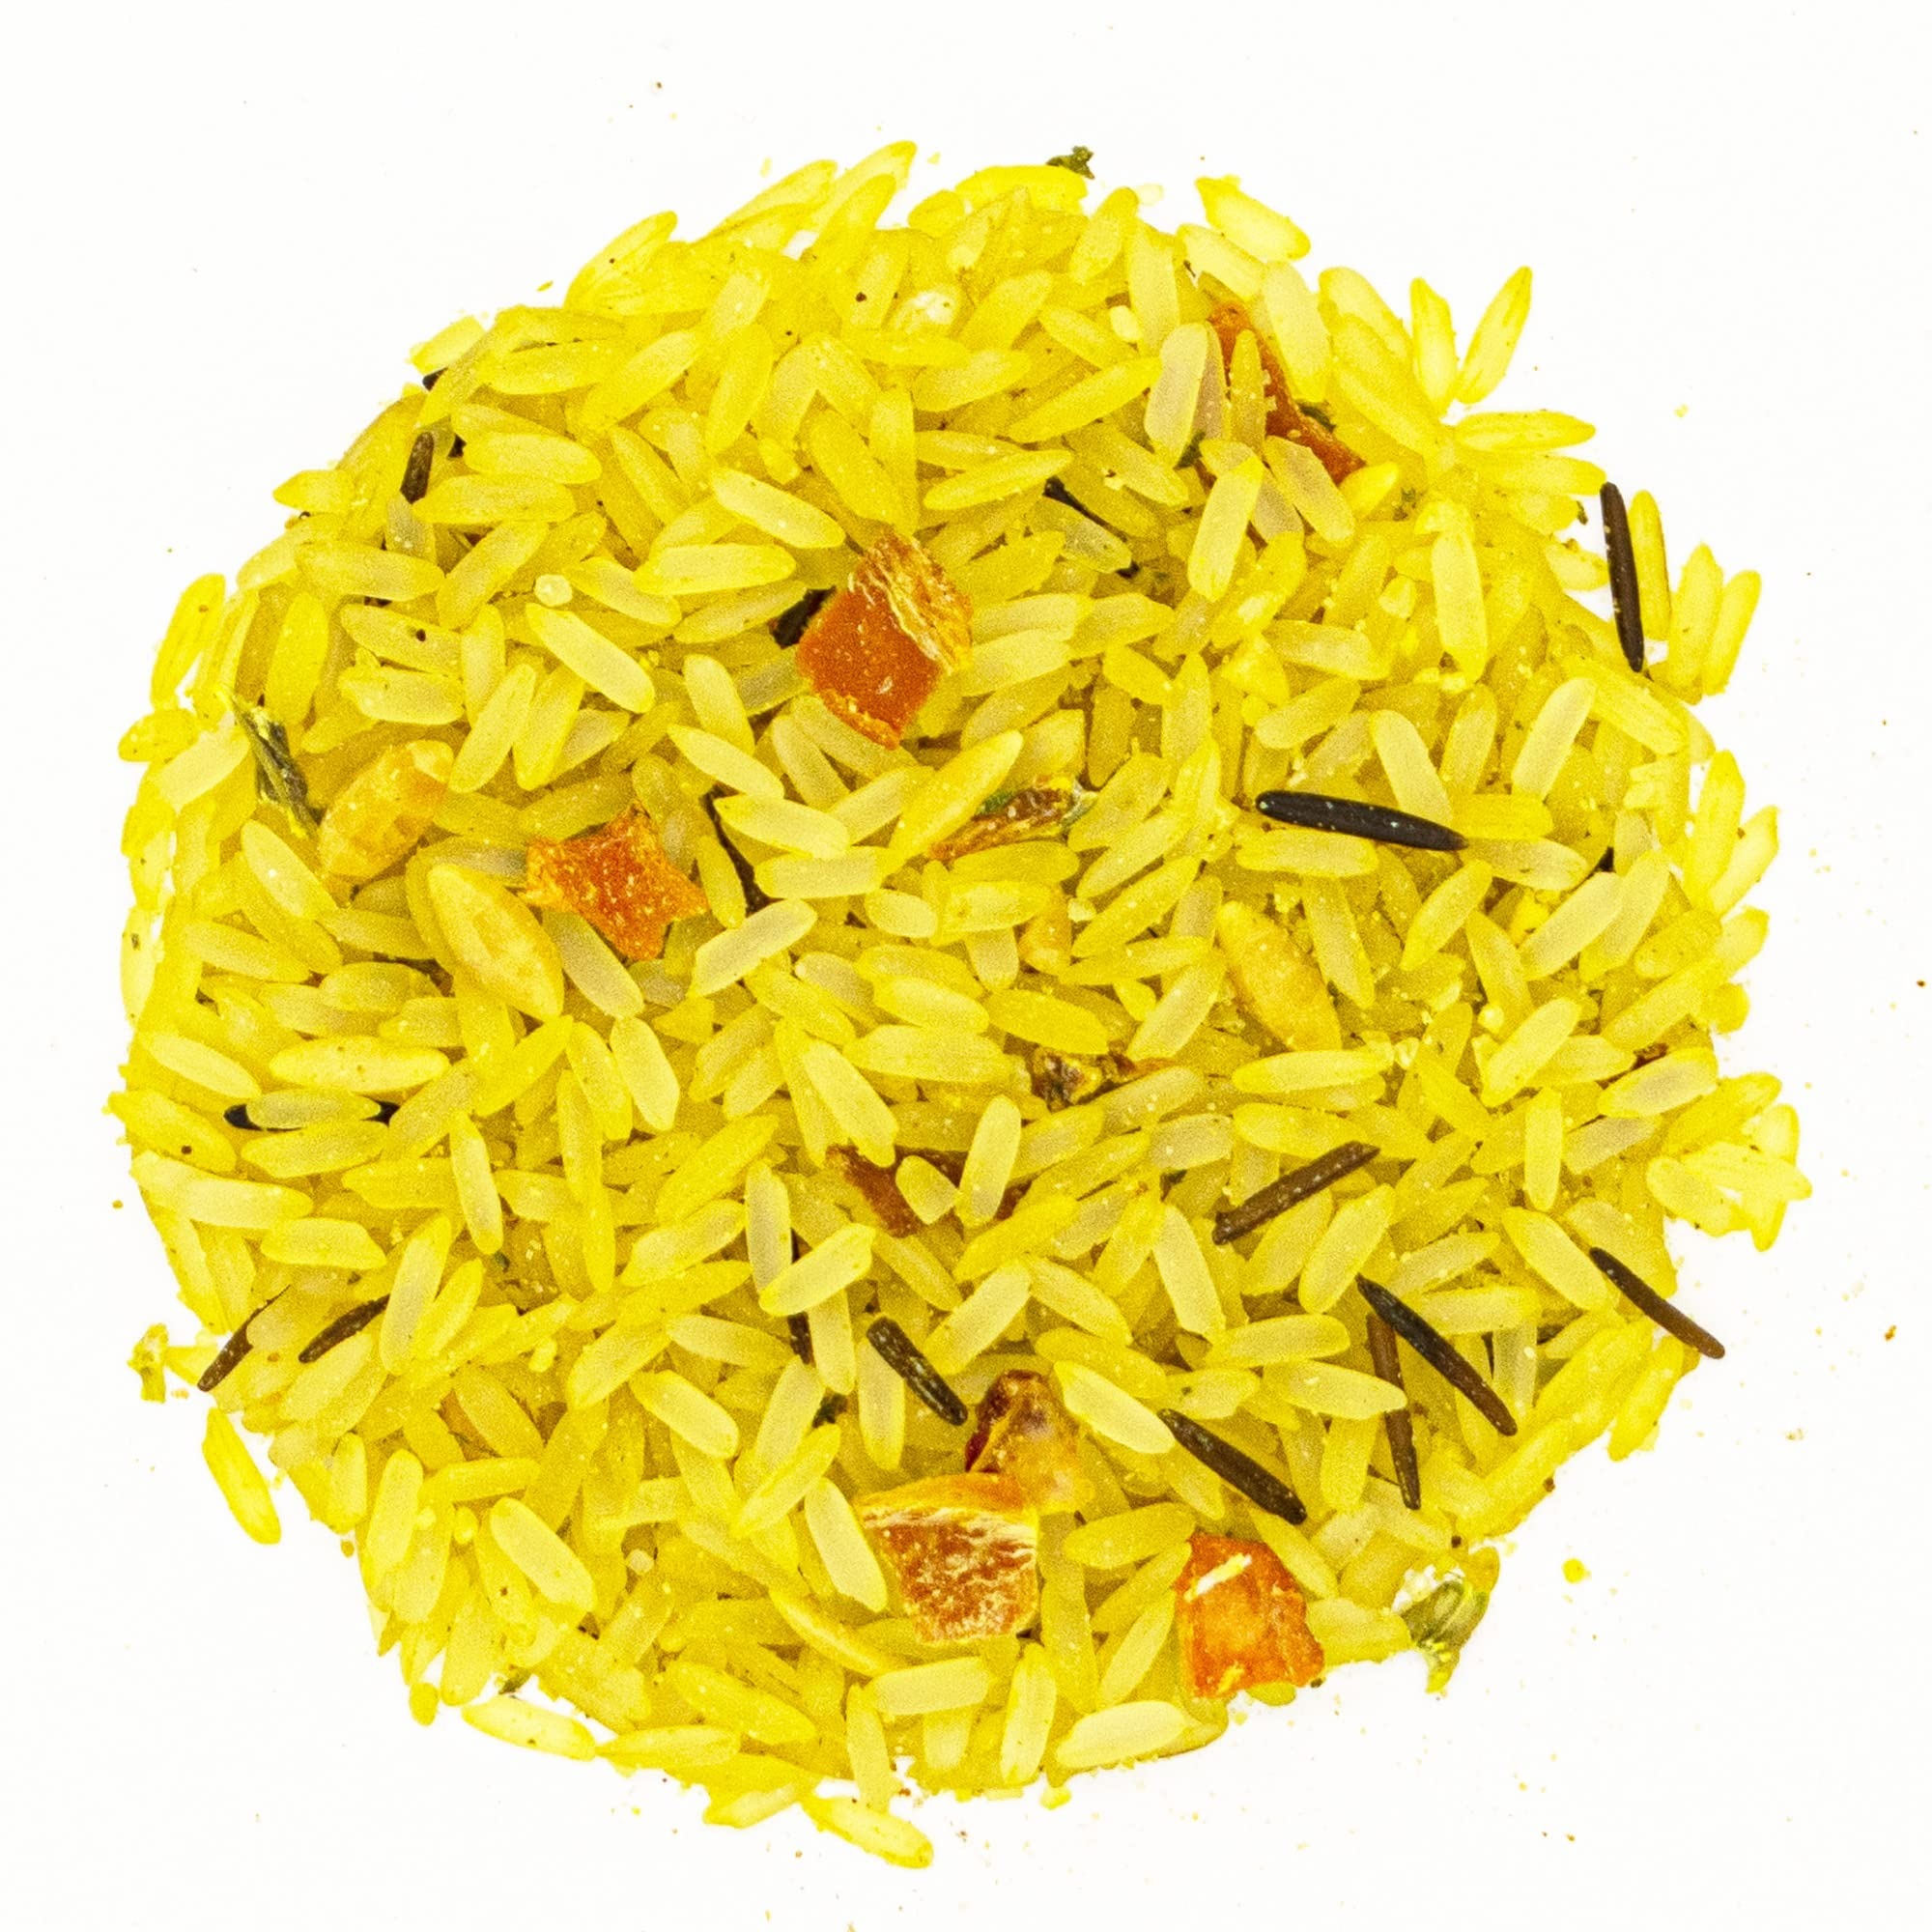
Item Name: Pirate Mike's - Yellow Rice with Veggies - 12 oz. (0.34 kg.)
Bullet Point: Ingredients: Parboiled Long Grain Rice, (Enriched with Iron Phosphate, Niacin, Thiamine, Mononitrate, Folic Acid), Dehydrated Vegetables (Celery, Carrot, Assorted Peppers, Onion), Hydrolyzed Corn Protein, Salt, Yeast Extract, Whey Protein, Maltodextrin...) Description Our Yellow Rice with Veggies is blended in-house with our special mix of rice, seasonings, and vegetables. This Spanish-inspired side dish pairs perfectly with chicken, fish, steak, or vegetables. All of our rice and rice blends are all-natural, gluten-free, vegan, kosher, and halal.
Product Description: Ingredients: Parboiled Long Grain Rice, (Enriched with Iron Phosphate, Niacin, Thiamine, Mononitrate, Folic Acid), Dehydrated Vegetables (Celery, Carrot, Assorted Peppers, Onion), Hydrolyzed Corn Protein, Salt, Yeast Extract, Whey Protein, Maltodextrin...) Description Our Yellow Rice with Veggies is blended in-house with our special mix of rice, seasonings, and vegetables. This Spanish-inspired side dish pairs perfectly with chicken, fish, steak, or vegetables. All of our rice and rice blends are all-natural, gluten-free, vegan, kosher, and halal.
Value: 12.0
Unit: Ounce

Price: 6.99